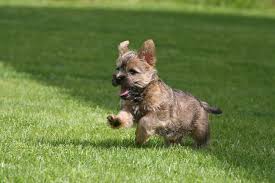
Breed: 211-n000009-cairn